Kanō Sadanobu

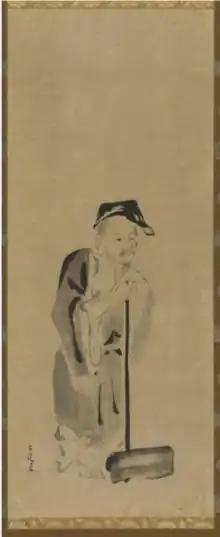
Shide (Jittoku) from Freer Museum

Kanō Sadanobu (22 May 1597 – 12 November 1623) was a Japanese painter of the Kanō school. He was the son of the Kanō Mitsunobu, who lost a great deal of the main Kanō school's patronage and prestige. Sadanobu was Mitsunobu's only son and seventh head of the Kanō house descending directly from founded Kanō Masanobu.